Hadsten

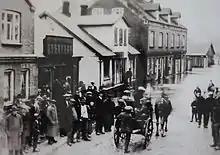
The flooding in 1910 (Søndergade)

Archaeological excavations around the town have shown that people have lived in Lilleådalen as far back as 2,000 BC in the Nordic Stone Age. The excavation at the water mill, which later became known as Hadsten Mølle, have revealed the remains of an even older water mill from around the 1190's in the early High Middle Ages. The present mill originates from the 1400s during the Clausholm Castle era, and later gained its present name of Hadsten Mølle.